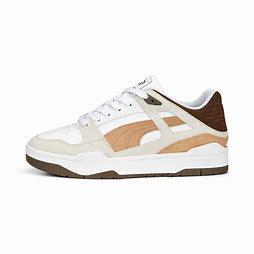
Brand: Puma
Model: Slipstream